Aquaplaning (sport)

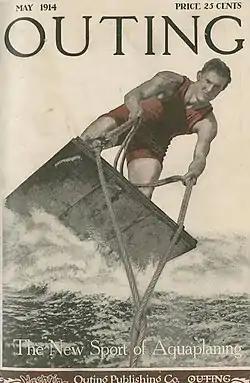
Outing Magazine - May 1914

Aquaplaning is a surface water sport which involves riding a board (aquaplane) over the surface of a body of water towed behind a motorboat.